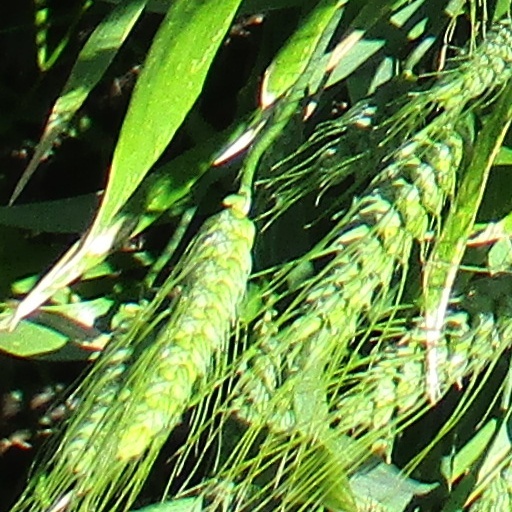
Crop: wheat